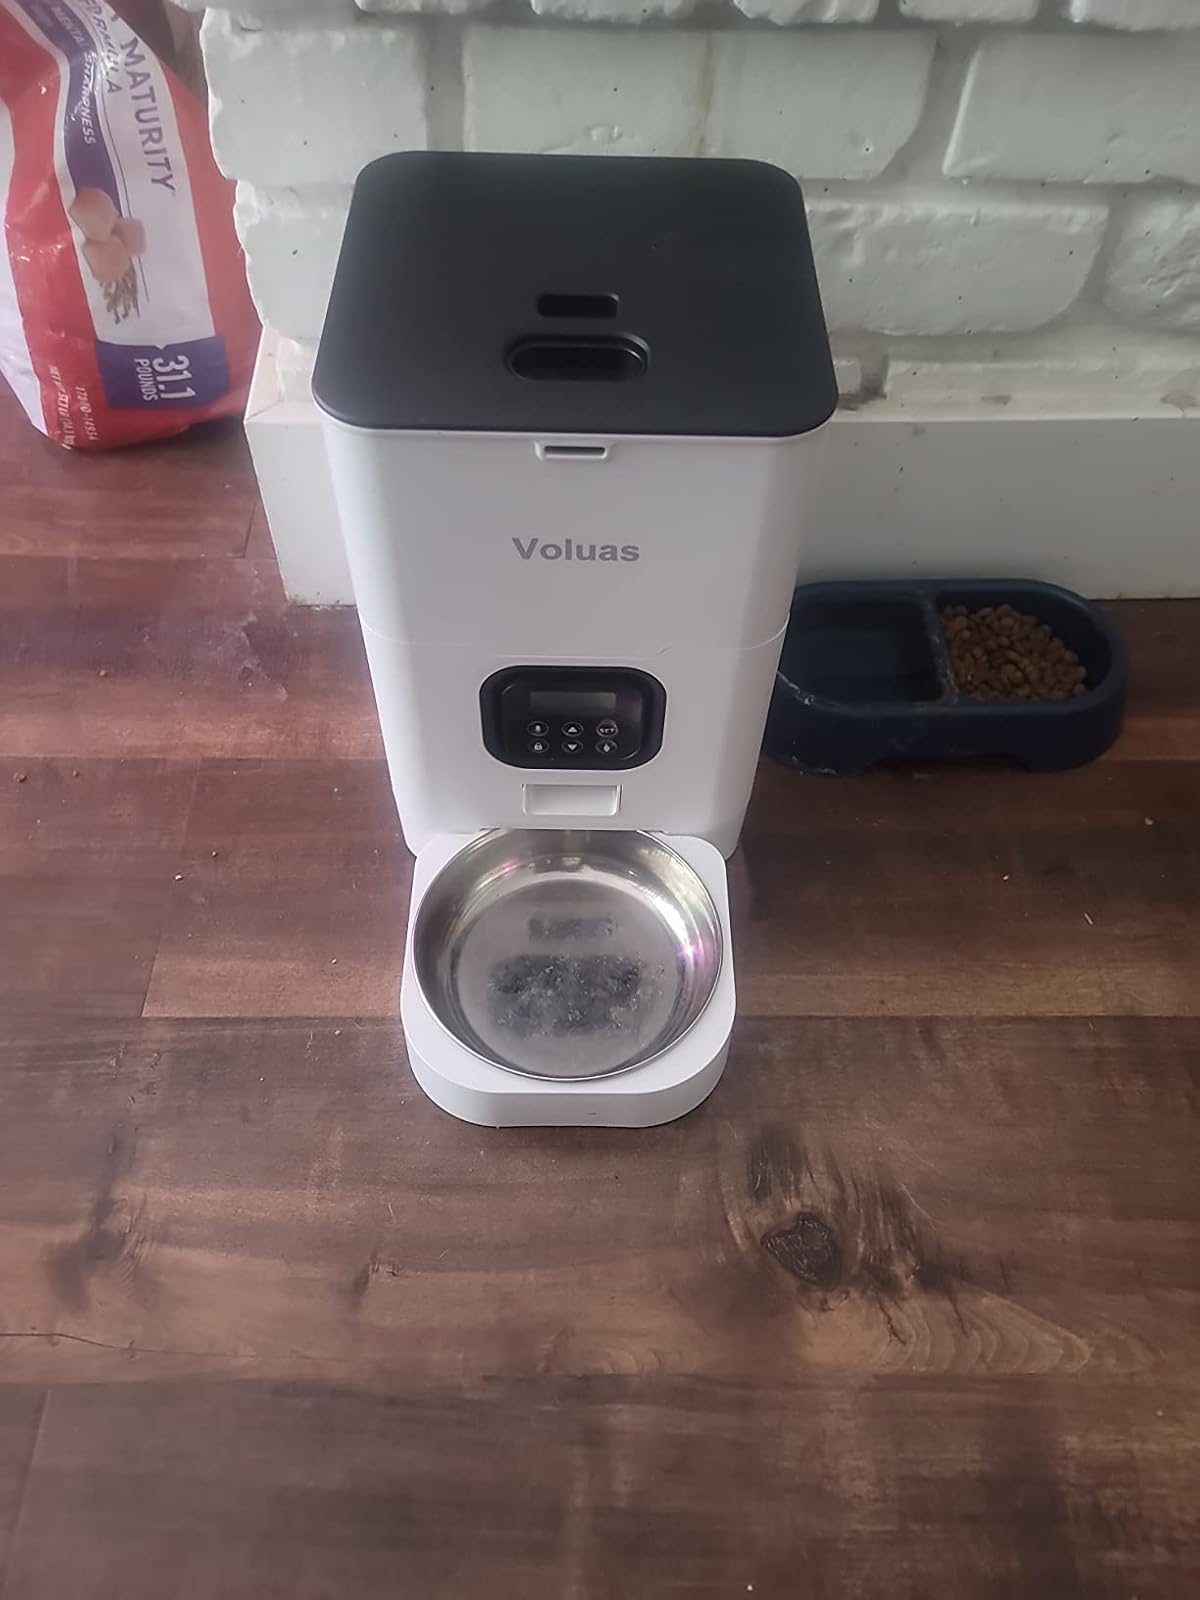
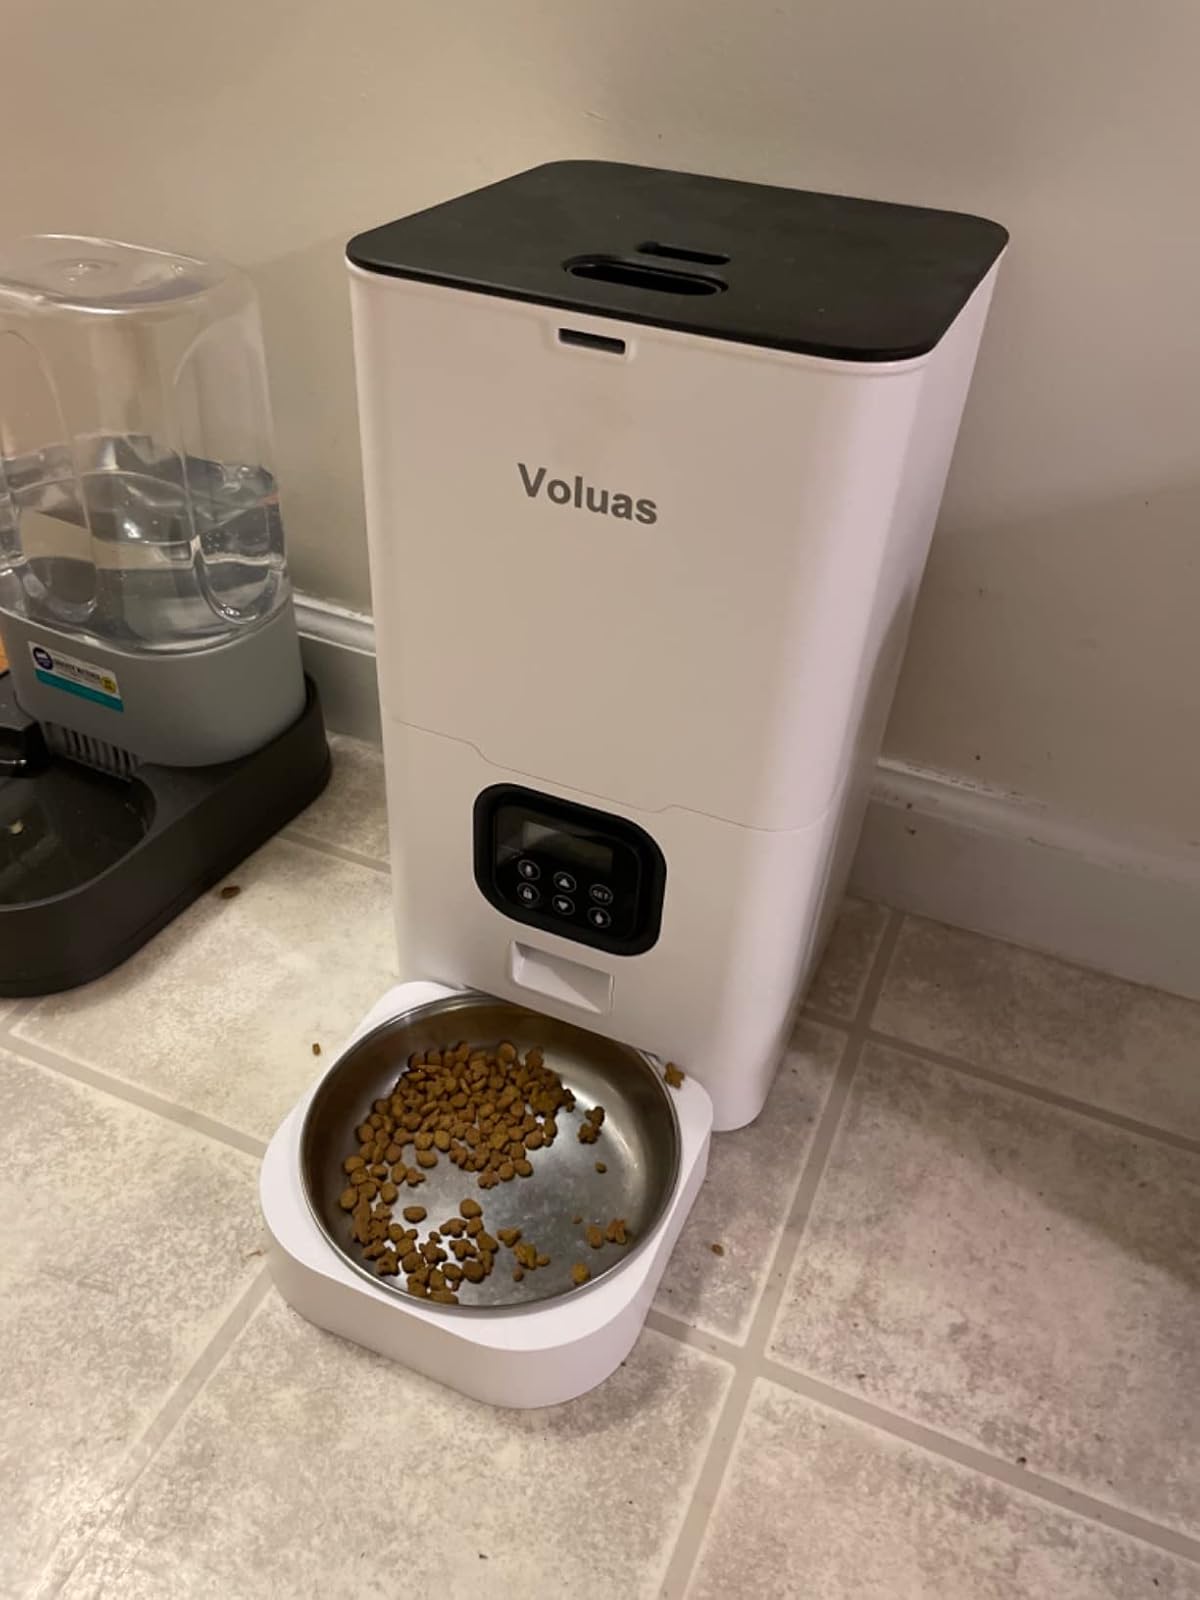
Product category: items_feeder
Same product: yes